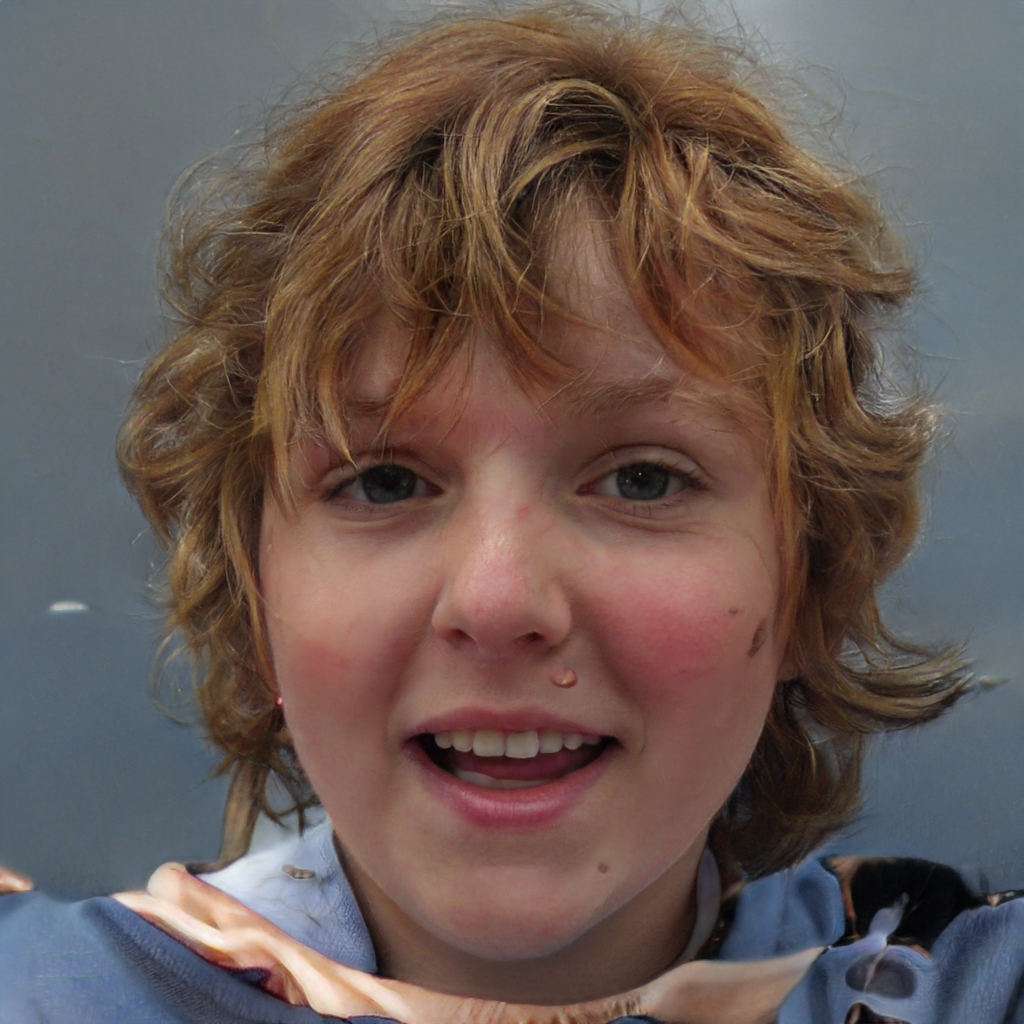
Gender: Male